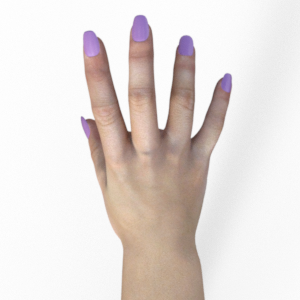
Label: paper